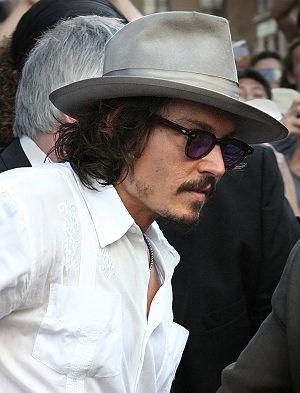
Un Borsalino est un chapeau de luxe fendu en feutre mou orné d’un ruban, à bord large, produit par la chapellerie Borsalino. La marque de famille Borsalino est devenue une marque déposée. Il se décline en plusieurs versions, Borsalino à petit bord, en paille et se porte relevé ou tombant à l'avant.
John Christopher Depp II, dit Johnny Depp [ˈd͡ʒɑni dɛp], est un acteur, réalisateur, guitariste, chanteur, scénariste et producteur de cinéma américain, né le 9 juin 1963 à Owensboro.